Rosa Taikon

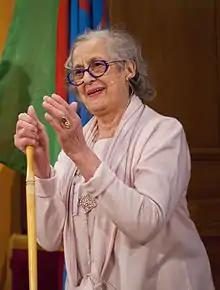
Taikon at the Roma Jubilee Conference, March 2012

Rosa Sofia Ingeborg Taikon (30 July 1926 – 1 June 2017), formerly Janusch and Widegren, was a Swedish Romani silversmith and activist. From the Kalderash subgroup, Taikon first received public recognition for her work as a silversmith. Following the murder of her brother in 1962, Taikon and her sister Katarina became noted Romani activists against antiziganism in Sweden as well as abroad. For her contribution to Romani rights, Taikon was awarded the Olof Palme Prize in 2013.